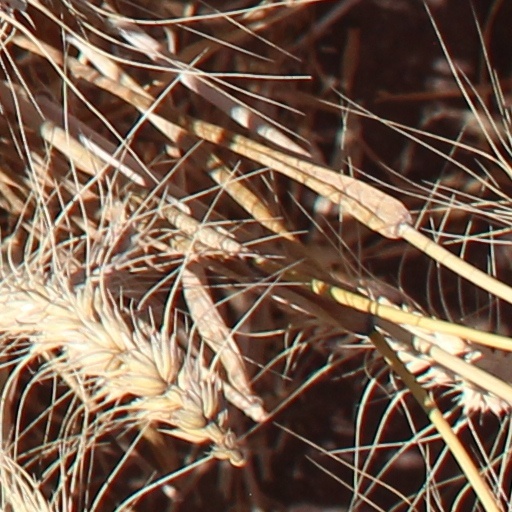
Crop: wheat